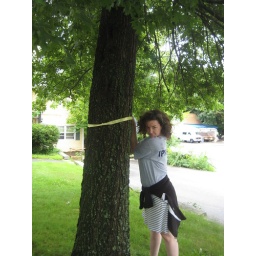
Tying a yellow ribbon around an old oak tree